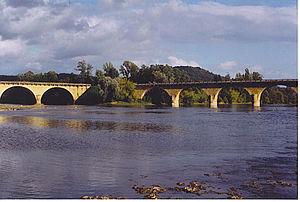
Limeuil est une commune française située dans le département de la Dordogne, en région Nouvelle-Aquitaine.